Anti-predator adaptation

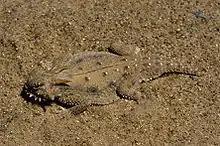
Camouflage illustrated by the flat-tail horned lizard, its flattened, fringed and disruptively patterned body eliminating shadow

Camouflage uses any combination of materials, coloration, or illumination for concealment to make the organism hard to detect by sight. It is common in both terrestrial and marine animals. Camouflage can be achieved in many different ways, such as through resemblance to surroundings, disruptive coloration, shadow elimination by countershading or counter-illumination, self-decoration, cryptic behavior, or changeable skin patterns and colour. Animals such as the flat-tail horned lizard of North America have evolved to eliminate their shadow and blend in with the ground. The bodies of these lizards are flattened, and their sides thin towards the edge. This body form, along with the white scales fringed along their sides, allows the lizards to effectively hide their shadows. In addition, these lizards hide any remaining shadows by pressing their bodies to the ground.